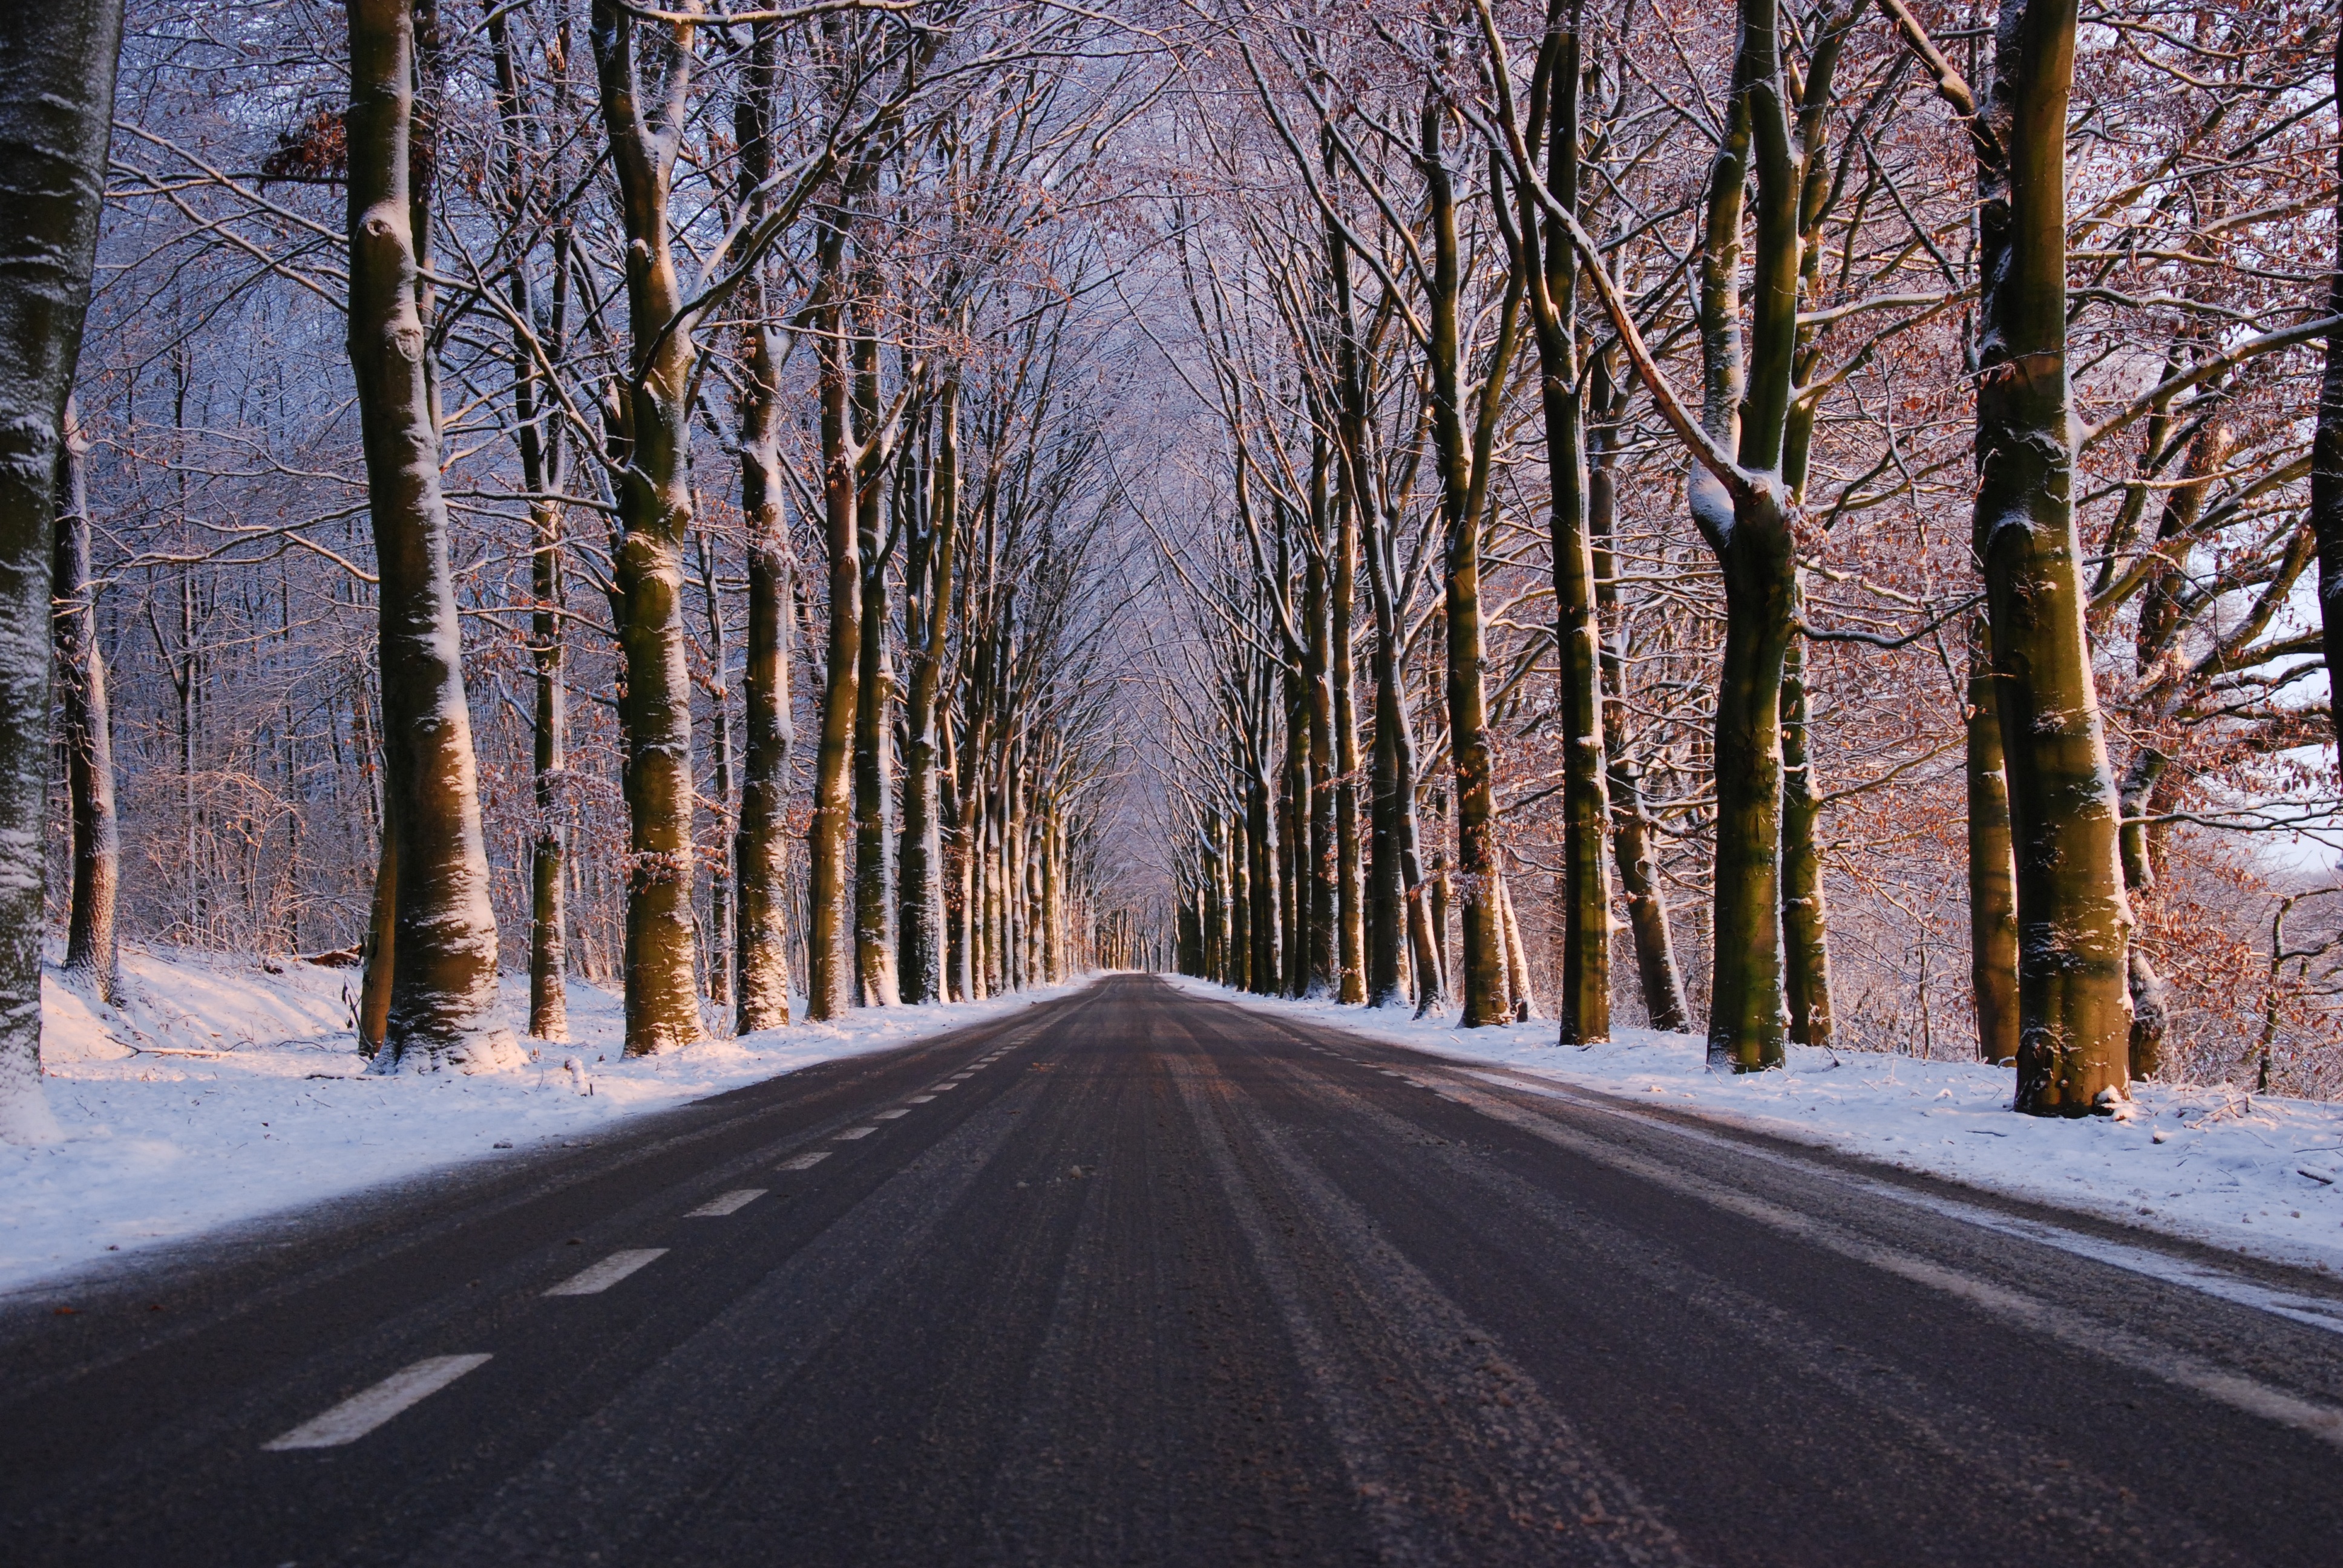
tree, nature, forest, branch, snow, cold, winter, plant, road, white, sunlight, morning, leaf, frost, autumn, weather, season, avenue, infrastructure, woodland, mood, away, wintry, freezing, forest path, tree lined avenue, atmospheric phenomenon, woody plant